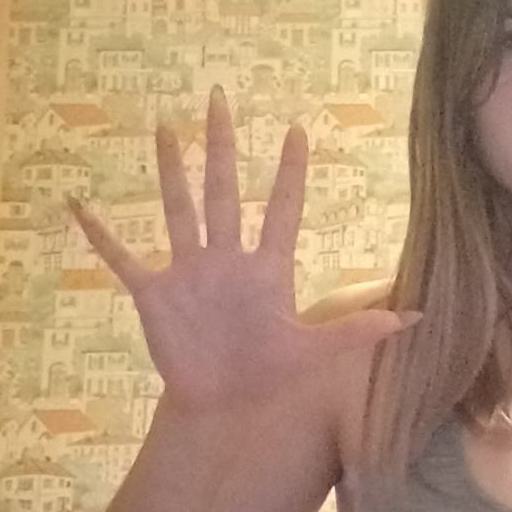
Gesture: palm